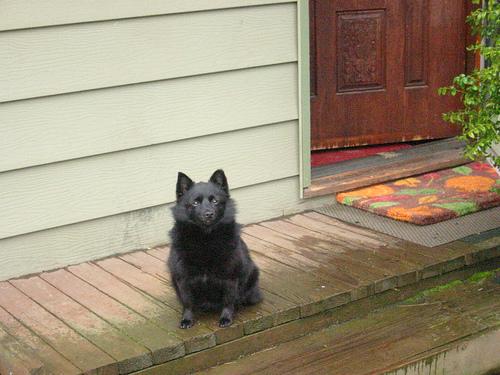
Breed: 201-n000024-schipperke